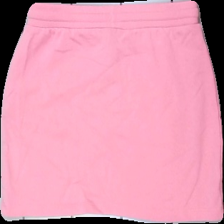
View: back
Type: Skirt
Category: Children
Brand: Not in the list
Brand text on label: reaction
Colors: Pink, White
Material: 61% bomull 39% polyester
Pattern: Other
Cut: Tight
Size: 158
Season: All
Damage: luddigt
Damage location: top center
Price range: <50
Recommended usage: Reuse
Description: kort kjol med snörre och tryck